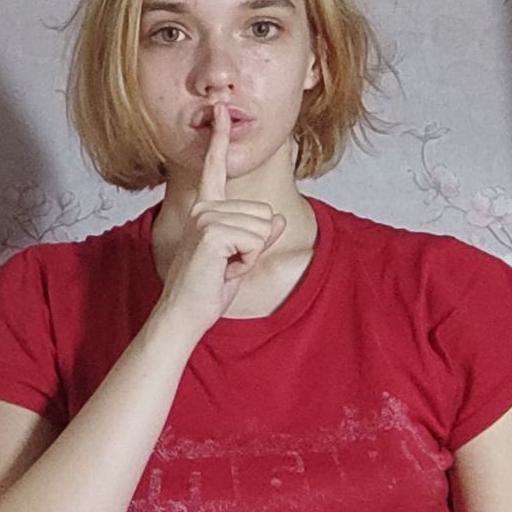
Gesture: mute